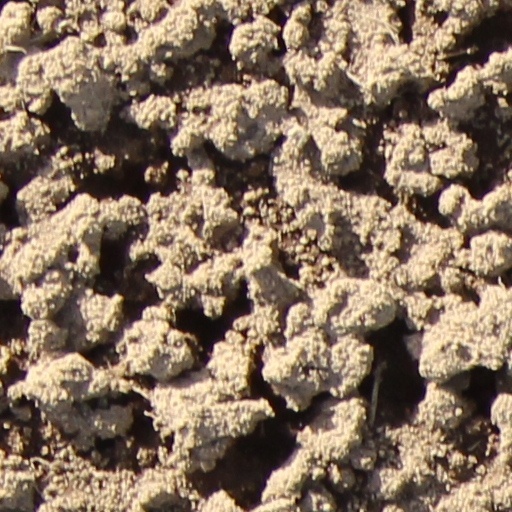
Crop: wheat